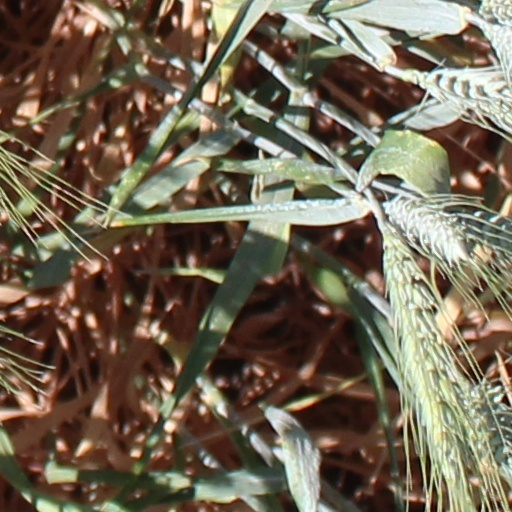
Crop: wheat